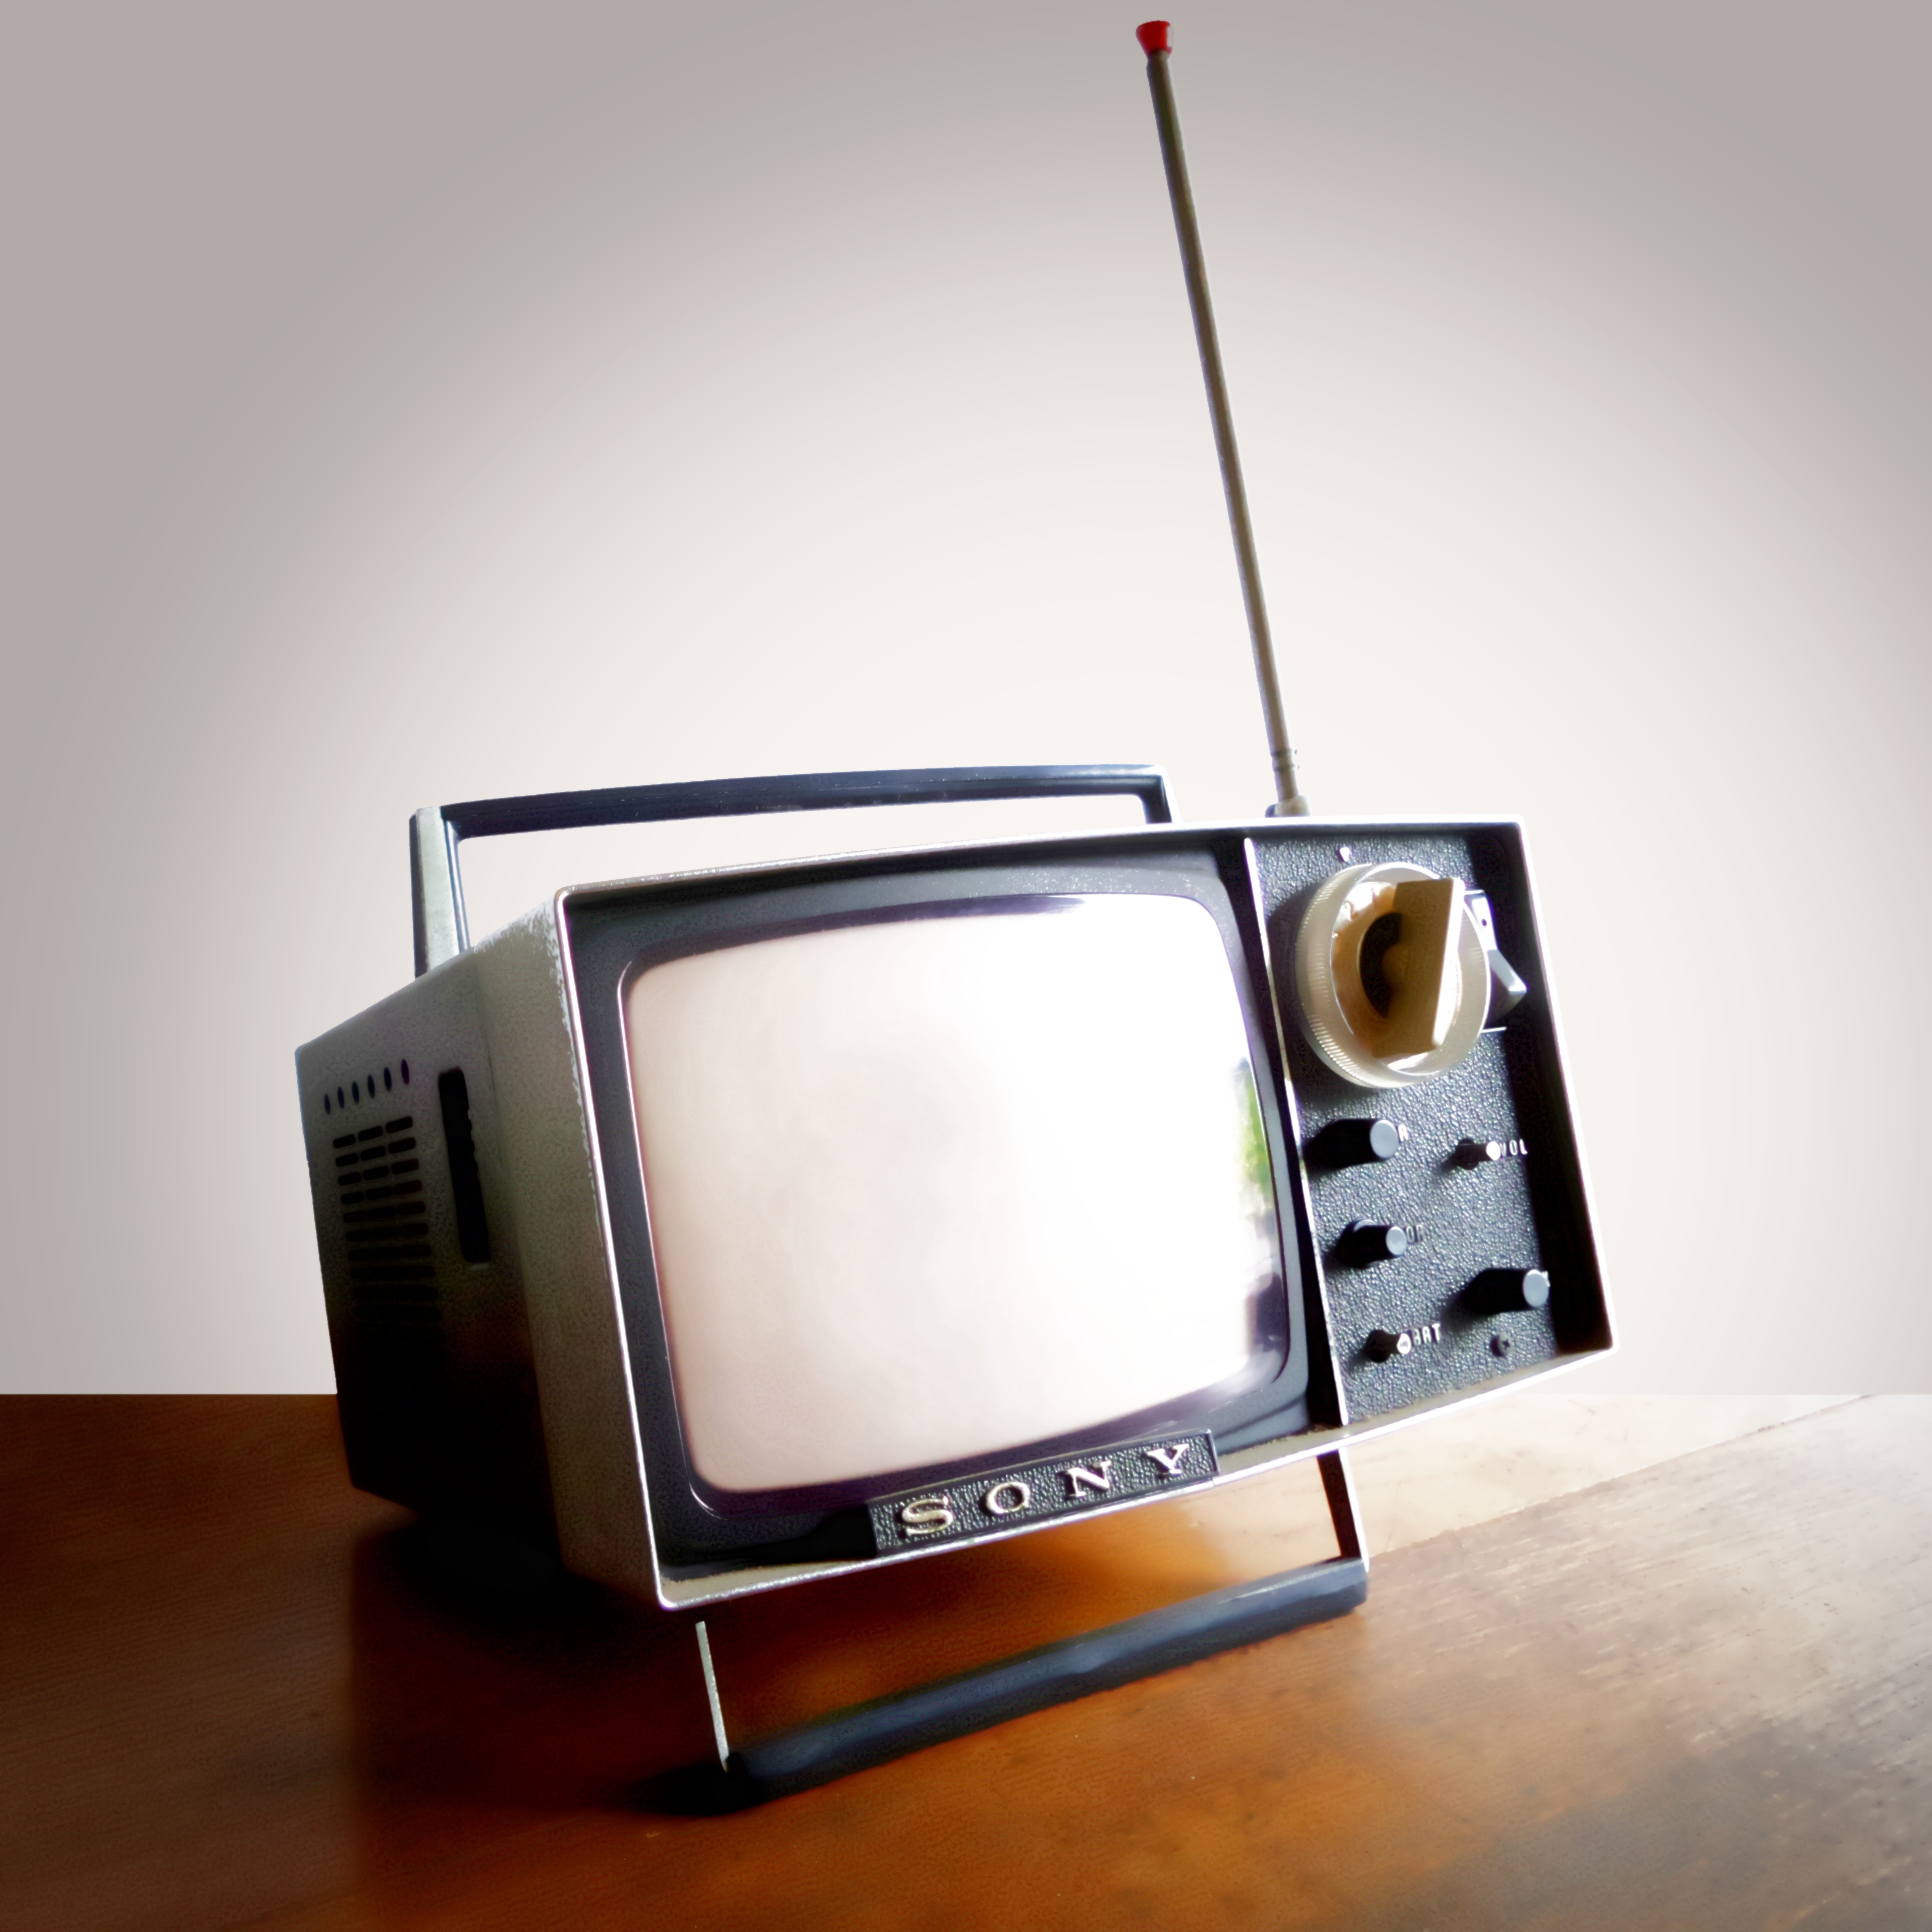
technology, vintage, television, tv, lighting, product, electronics, japanese, sony, multimedia, portable tv, display device, television set